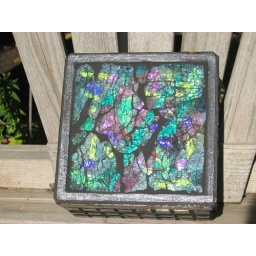
tempered glass over paper collage